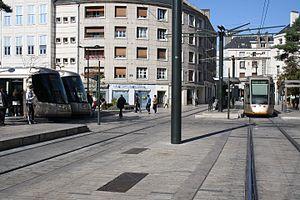
Orléans, place du Général de Gaulle